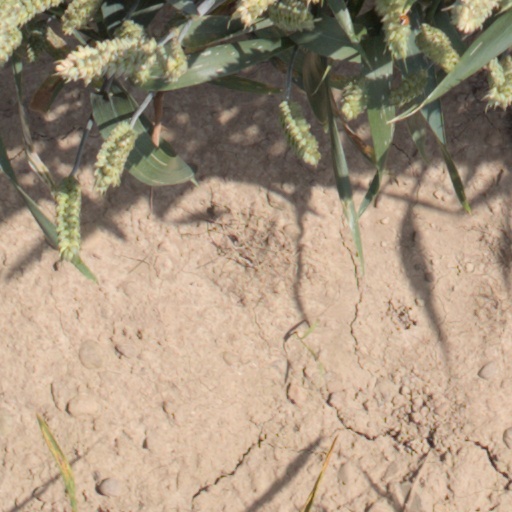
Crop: wheat